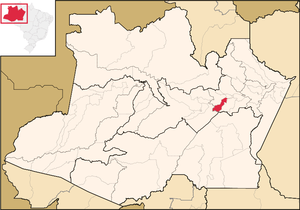
Liste des villes de l'État de l'Amazonas au Brésil qui compte 62 municipalités.
Manaquiri est une municipalité brésilienne de l'État d'Amazonas.